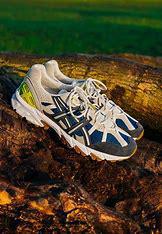
Brand: Asics
Model: Gel Sonoma 15 50